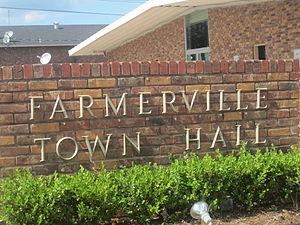
Farmerville est une ville et le siège de la paroisse de l'Union, en Louisiane, aux États-Unis. La population était de 3860 au recensement de 2010. Elle fait partie de la région métropolitaine de Monroe, telle que définie par le Bureau du recensement des États-Unis. La ville est répartie autour du lac D'Arbonne, réputé pour la pêche et la navigation.